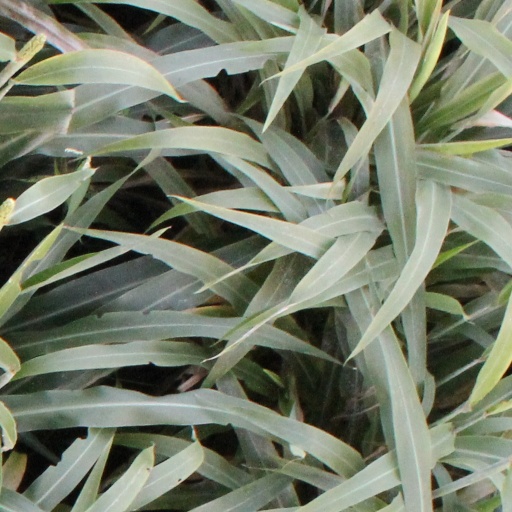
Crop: sorghum